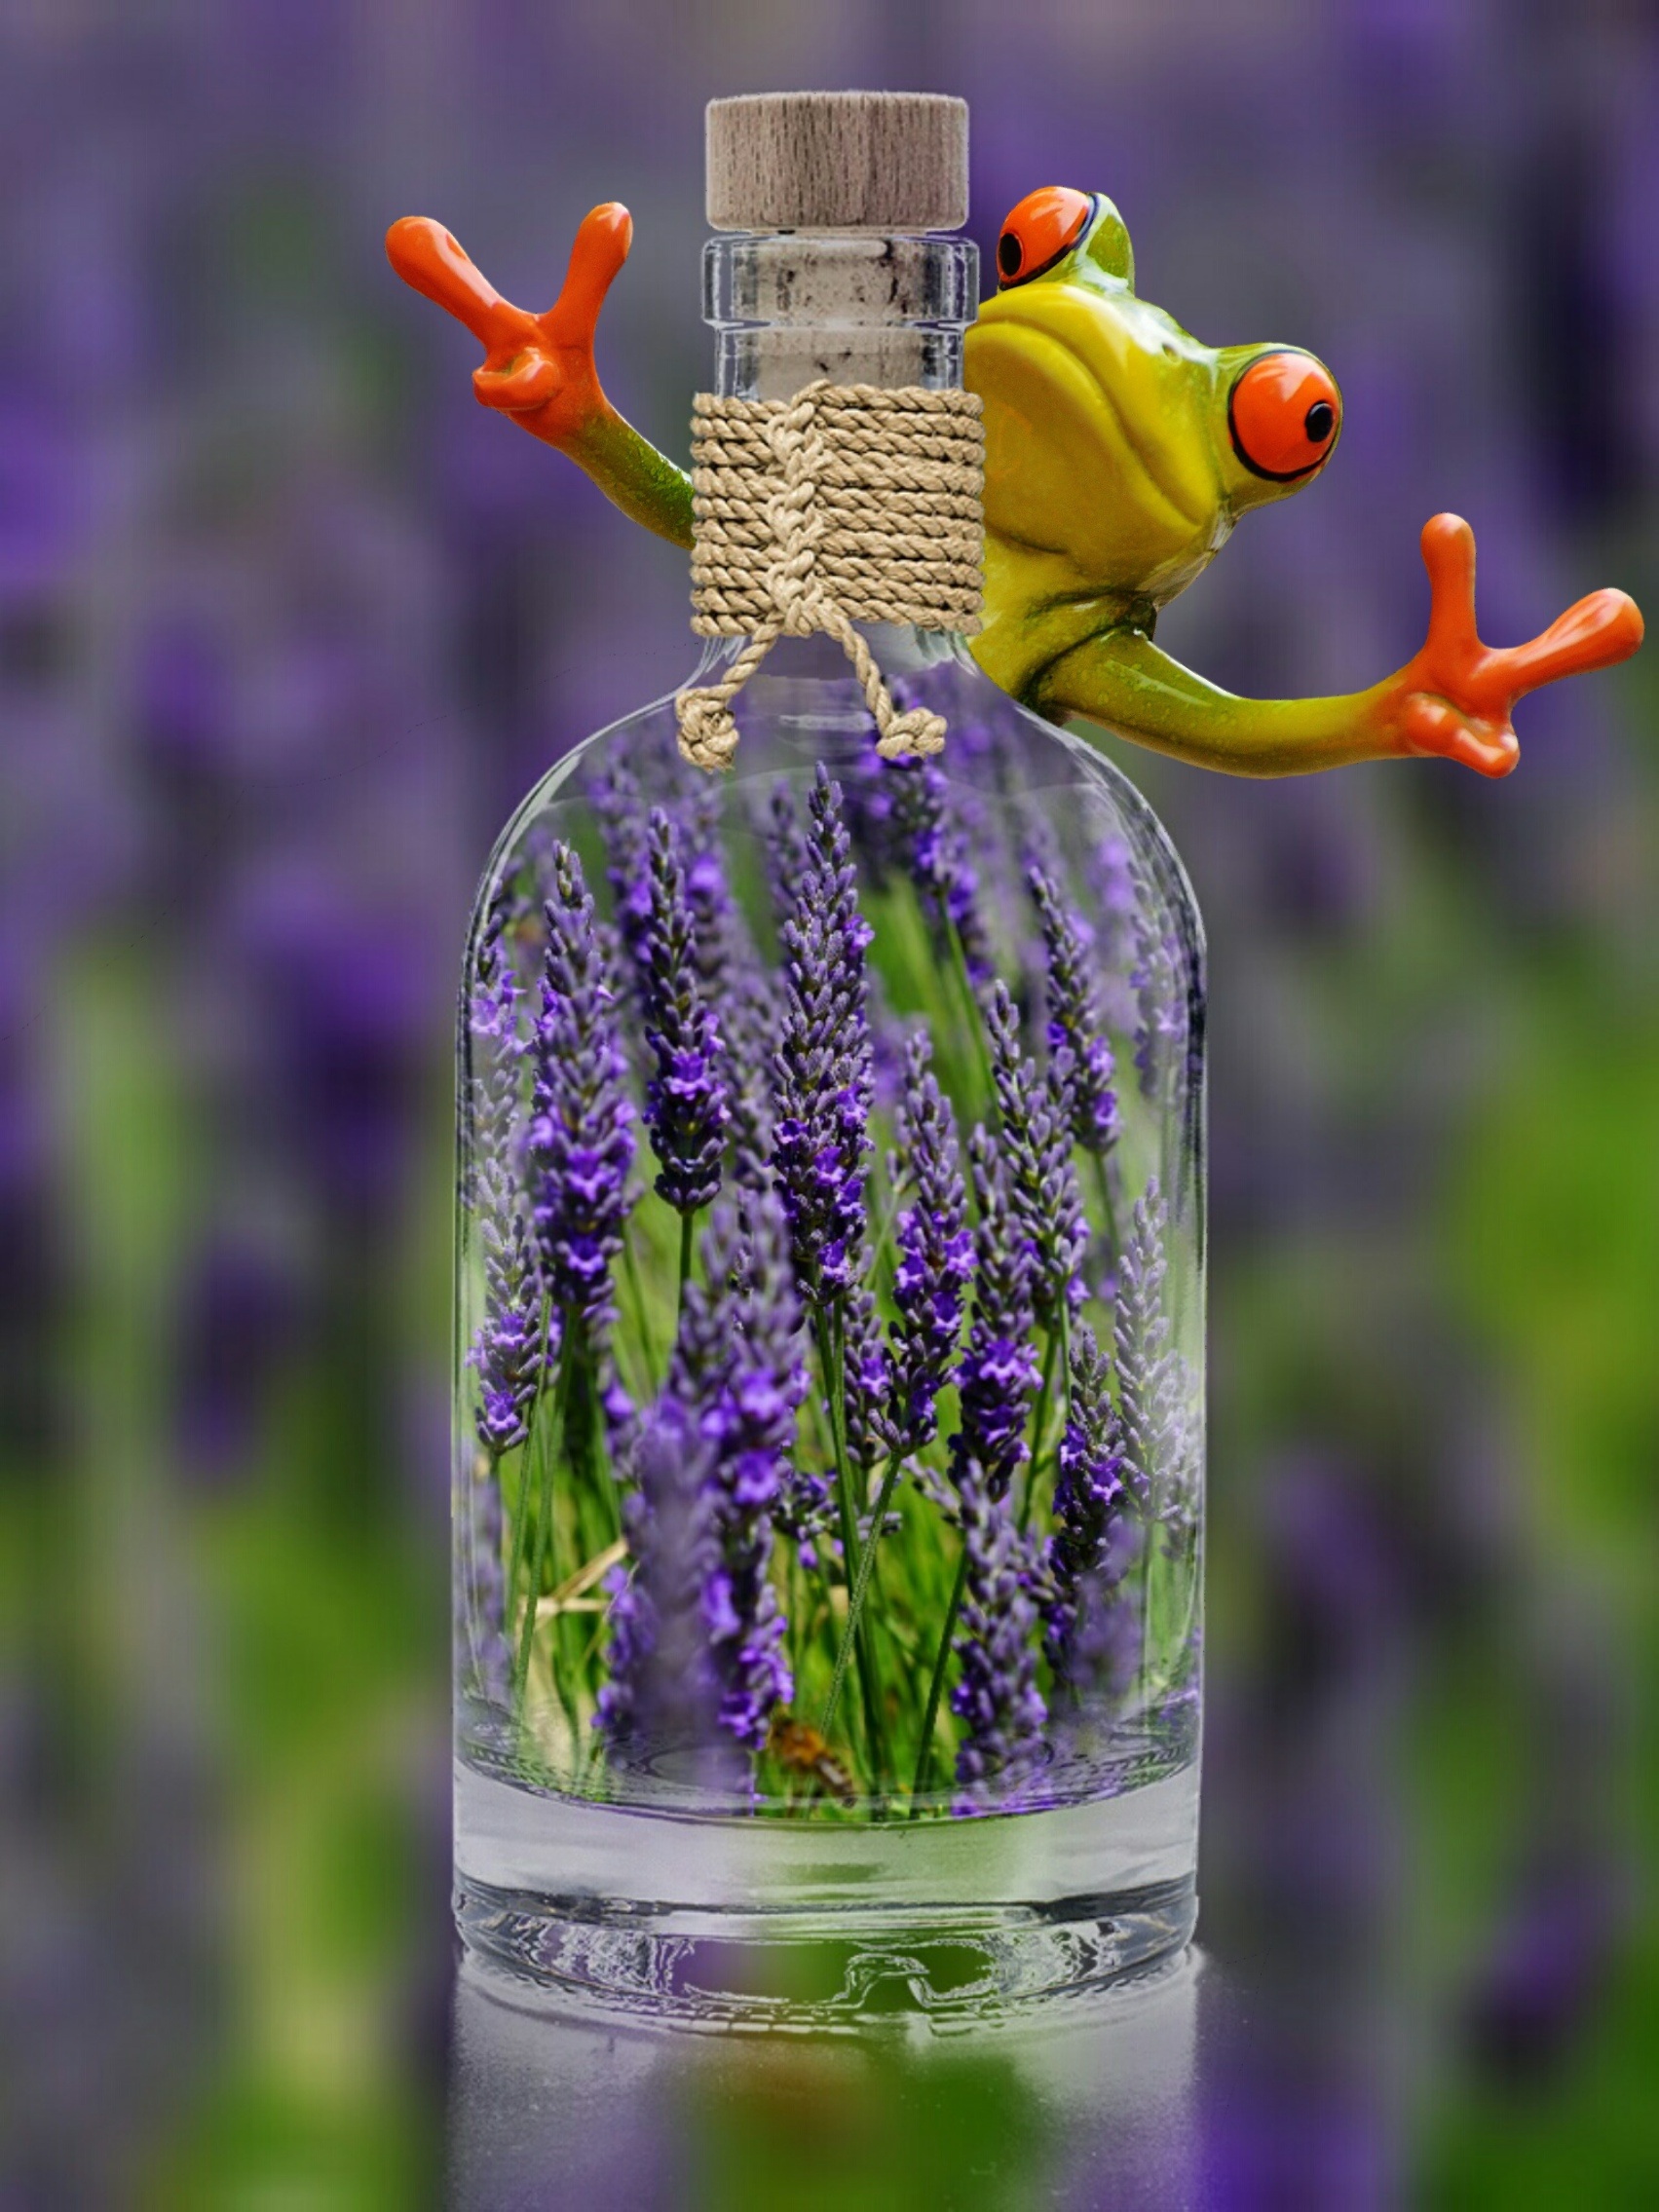
nature, plant, field, flower, purple, spring, herb, bottle, frog, flora, lavender, funny, english lavender